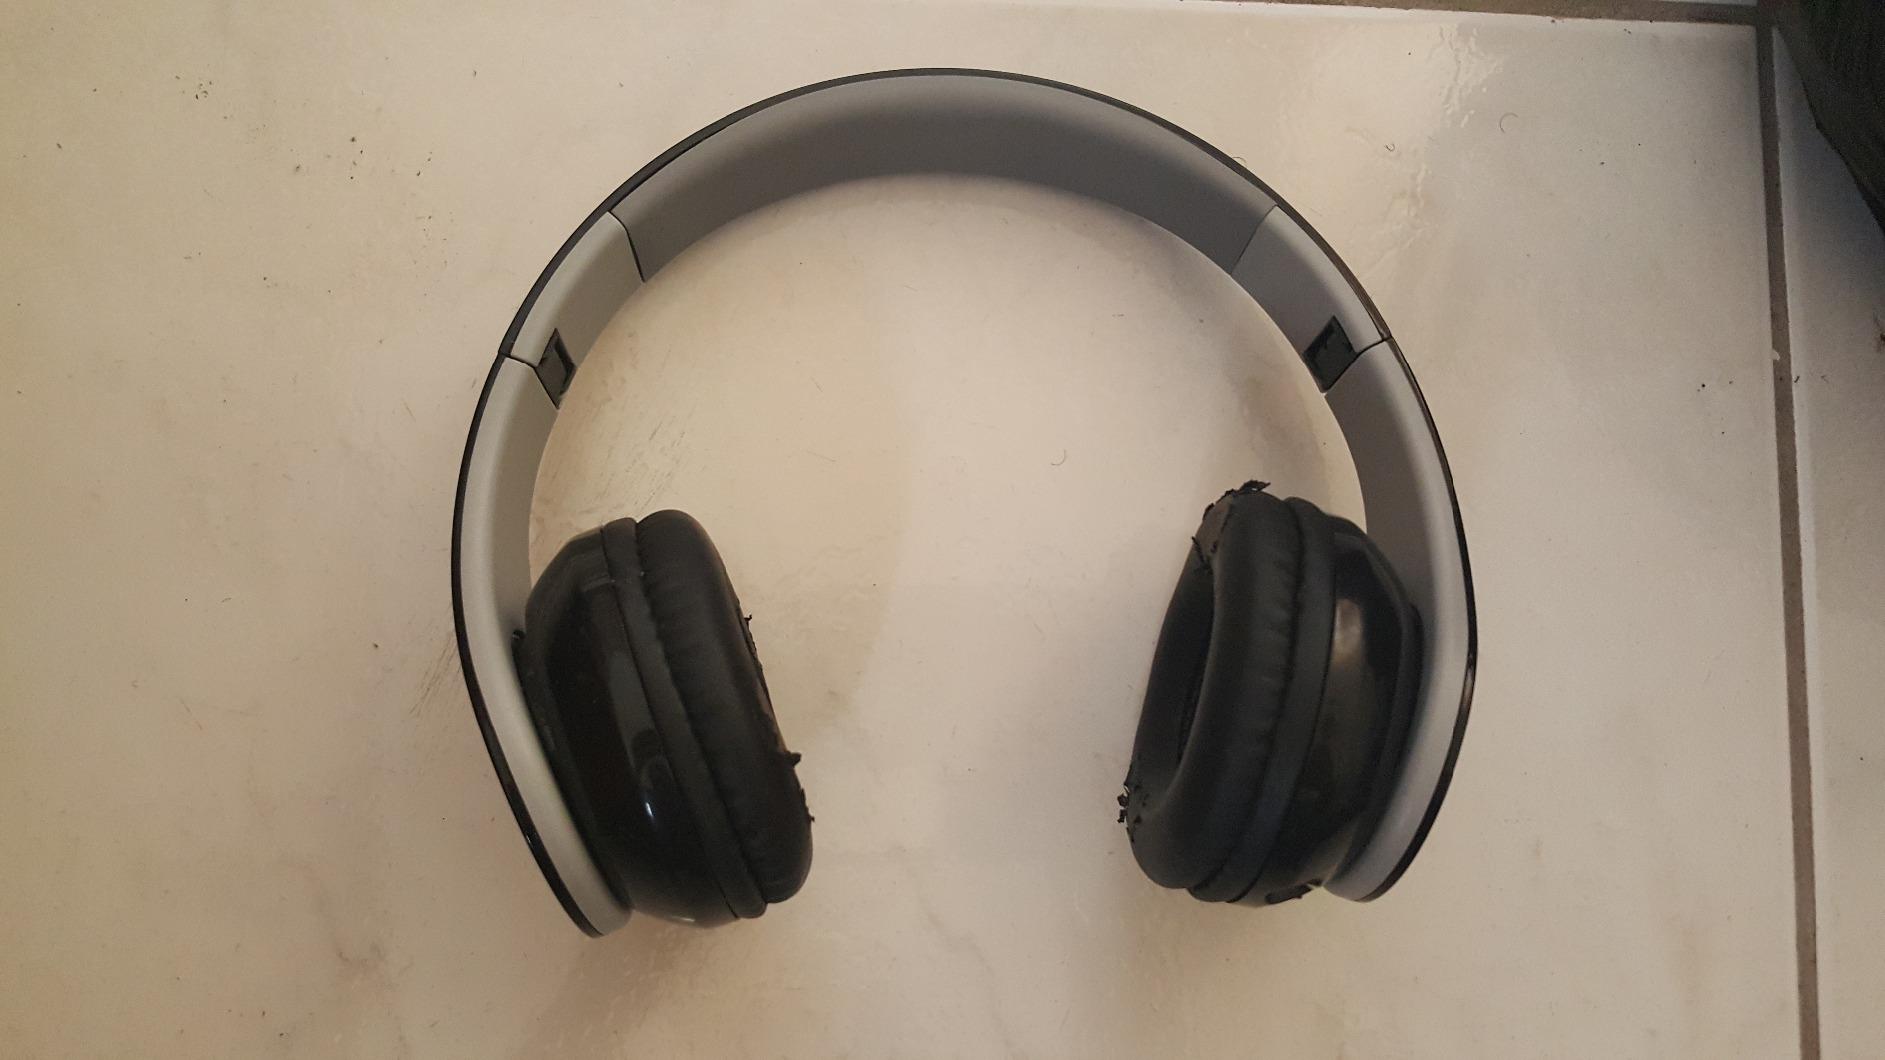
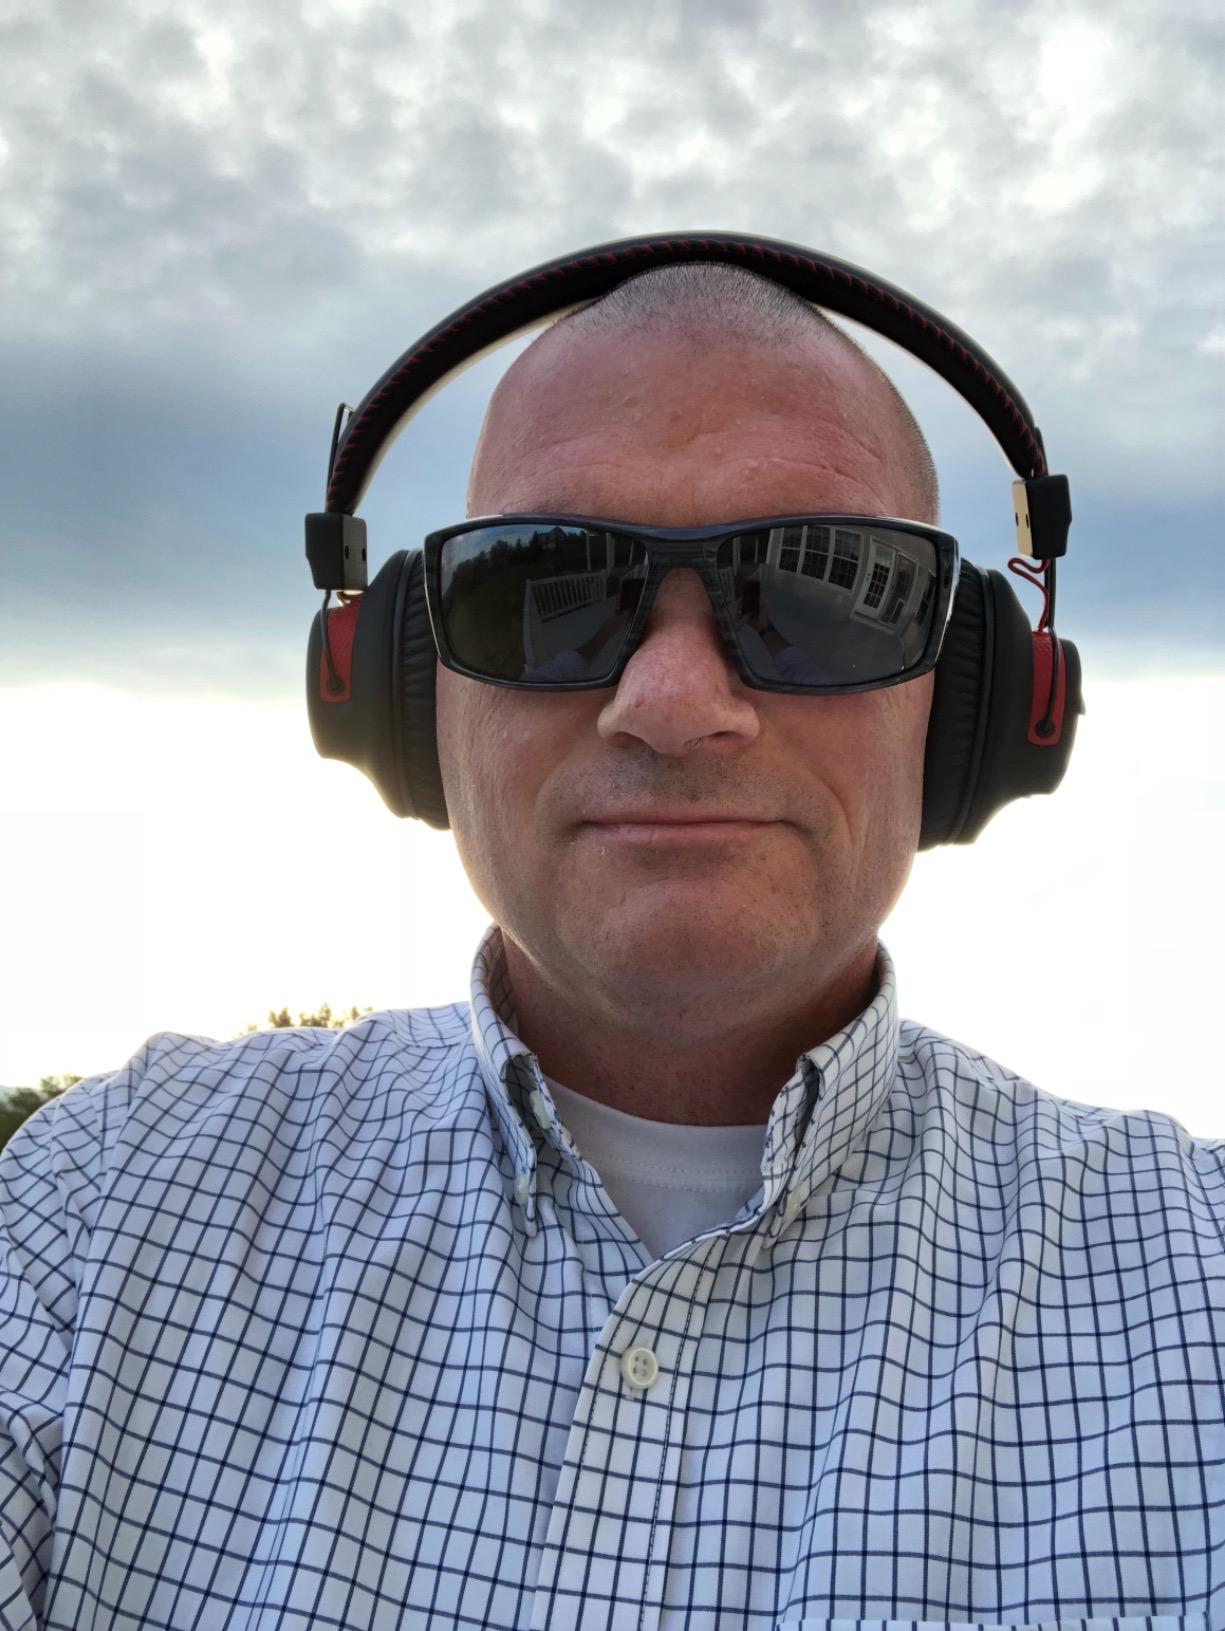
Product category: headphones
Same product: no